Thracian horseman

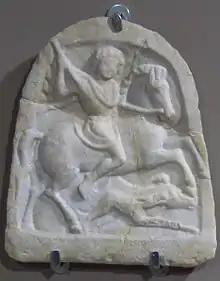
"Thracian horseman" votive tablet with the standard iconographic elements: the rider is holding a lance in his right hand aiming at a boar attacked by a hunting dog.

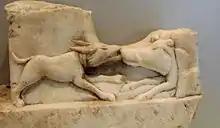
Fragment from a Thracian horseman marble relief: the hunting dog attacking the boar

The Thracian horseman (also "Thracian Rider" or "Thracian Heroes") is a recurring motif depicted in reliefs of the Hellenistic and Roman periods in the Balkans—mainly Thrace, Macedonia, Thessaly and Moesia—roughly from the 3rd century BC to the 3rd century AD. Inscriptions found in Romania identify the horseman as "Heros" and "Eros" (Latin transcriptions of Ἥρως) and also Herron and Eron (Latin transcriptions of Ἥρων), apparently the word "heroes" used as a proper name. He is sometimes addressed in inscriptions merely as κύριος, δεσπότης or ἥρως.